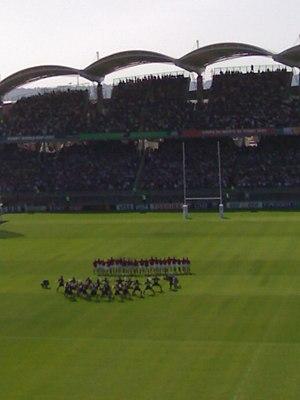
La Coupe du monde de rugby à XV 2007 se déroule du 7 septembre au 20 octobre 2007 en France, au pays de Galles et en Écosse. Il s’agit de la troisième phase finale de la compétition se disputant sur le sol européen. Le pays organisateur a été choisi en avril 2003.